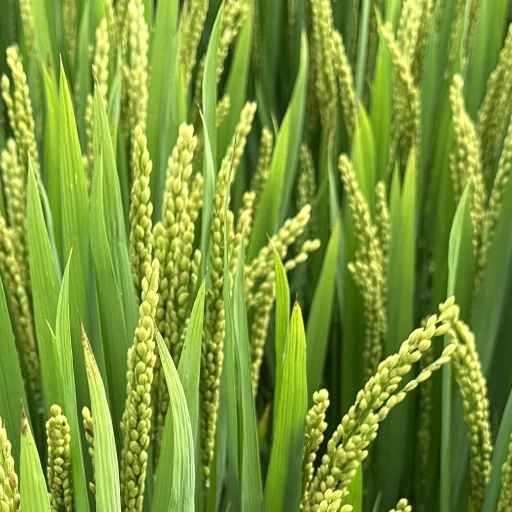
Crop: rice